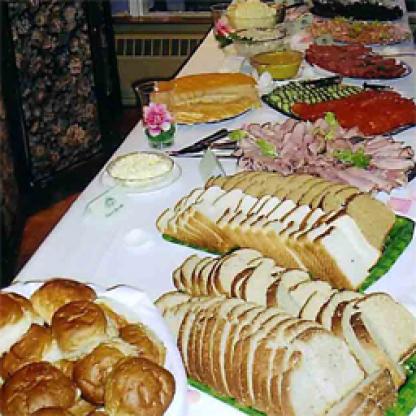
Scene: Indoor